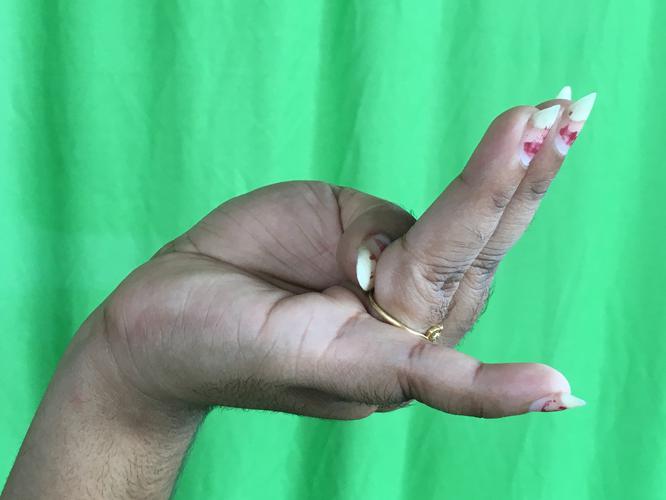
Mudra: Chaturam
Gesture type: single_hand